Deep frying

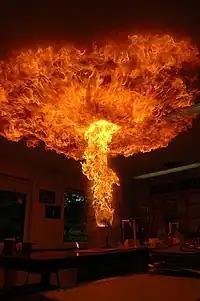
A pillar of fire erupts from a pan and spreads across the ceiling above.

Cooking oil is not flammable at room temperature but can become flammable when used at high temperatures. Fires ensue if it gets ignited under these conditions. Further, attempts to extinguish an oil fire with water can cause an extremely dangerous condition (a slopover) as they cause the water to flash into steam due to the high heat of the oil, in turn sending the burning oil in all directions and thus aggravating the fire. This is the leading cause of house fires in the United Kingdom. Instead, oil fires must be extinguished with a class F fire extinguisher or by starving the fire of oxygen, such as can be accomplished by putting a lid back on the pan or using a fire blanket. Other means of extinguishing an oil fire include application of dry powder (e.g., baking soda, salt) or firefighting foam. Most commercial deep fryers are equipped with automatic fire suppression systems using foam.